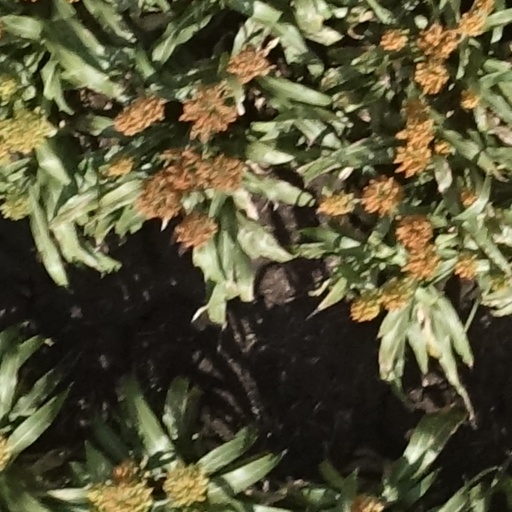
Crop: sorghum